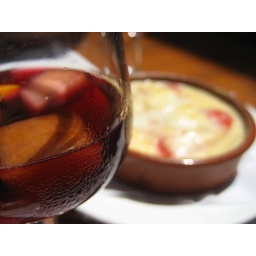
At a great, friendly tapas bar in Tossa de Mar: La Lluna, at the top of the hill in the medieval center.